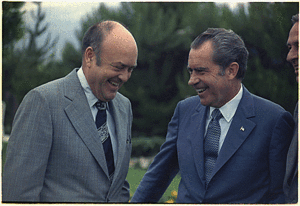
Melvin Robert Laird dit Bom Laird, 1ᵉʳ septembre 1922 à Omaha et mort le 16 novembre 2016 à Fort Myers, est un homme politique américain. Membre du Parti républicain, il est secrétaire à la Défense entre 1969 et 1972 dans l'administration du président Richard Nixon.